WBRU

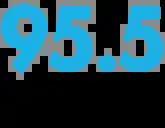
Logo used from the early 2010 through August 31, 2017

WBRU was also frequently named one of the best radio stations in the country by numerous trade magazines such as "Billboard" and "Rolling Stone" (which named it best radio station in the country in a medium size market three years in a row, the only radio station ever to achieve that).